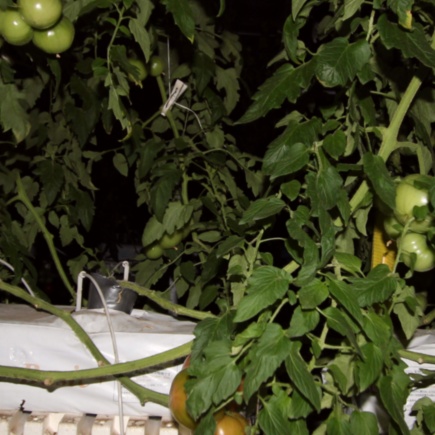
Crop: tomato